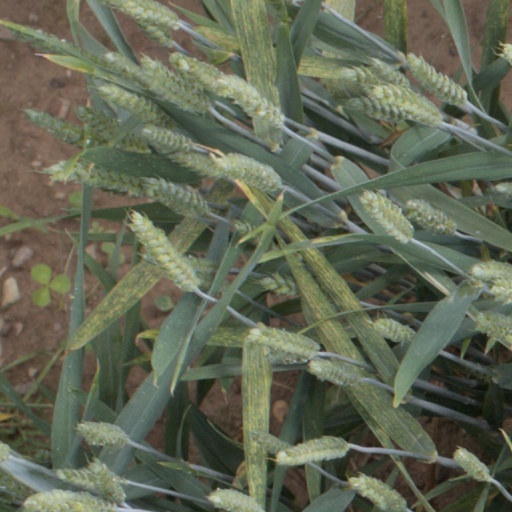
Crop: wheat